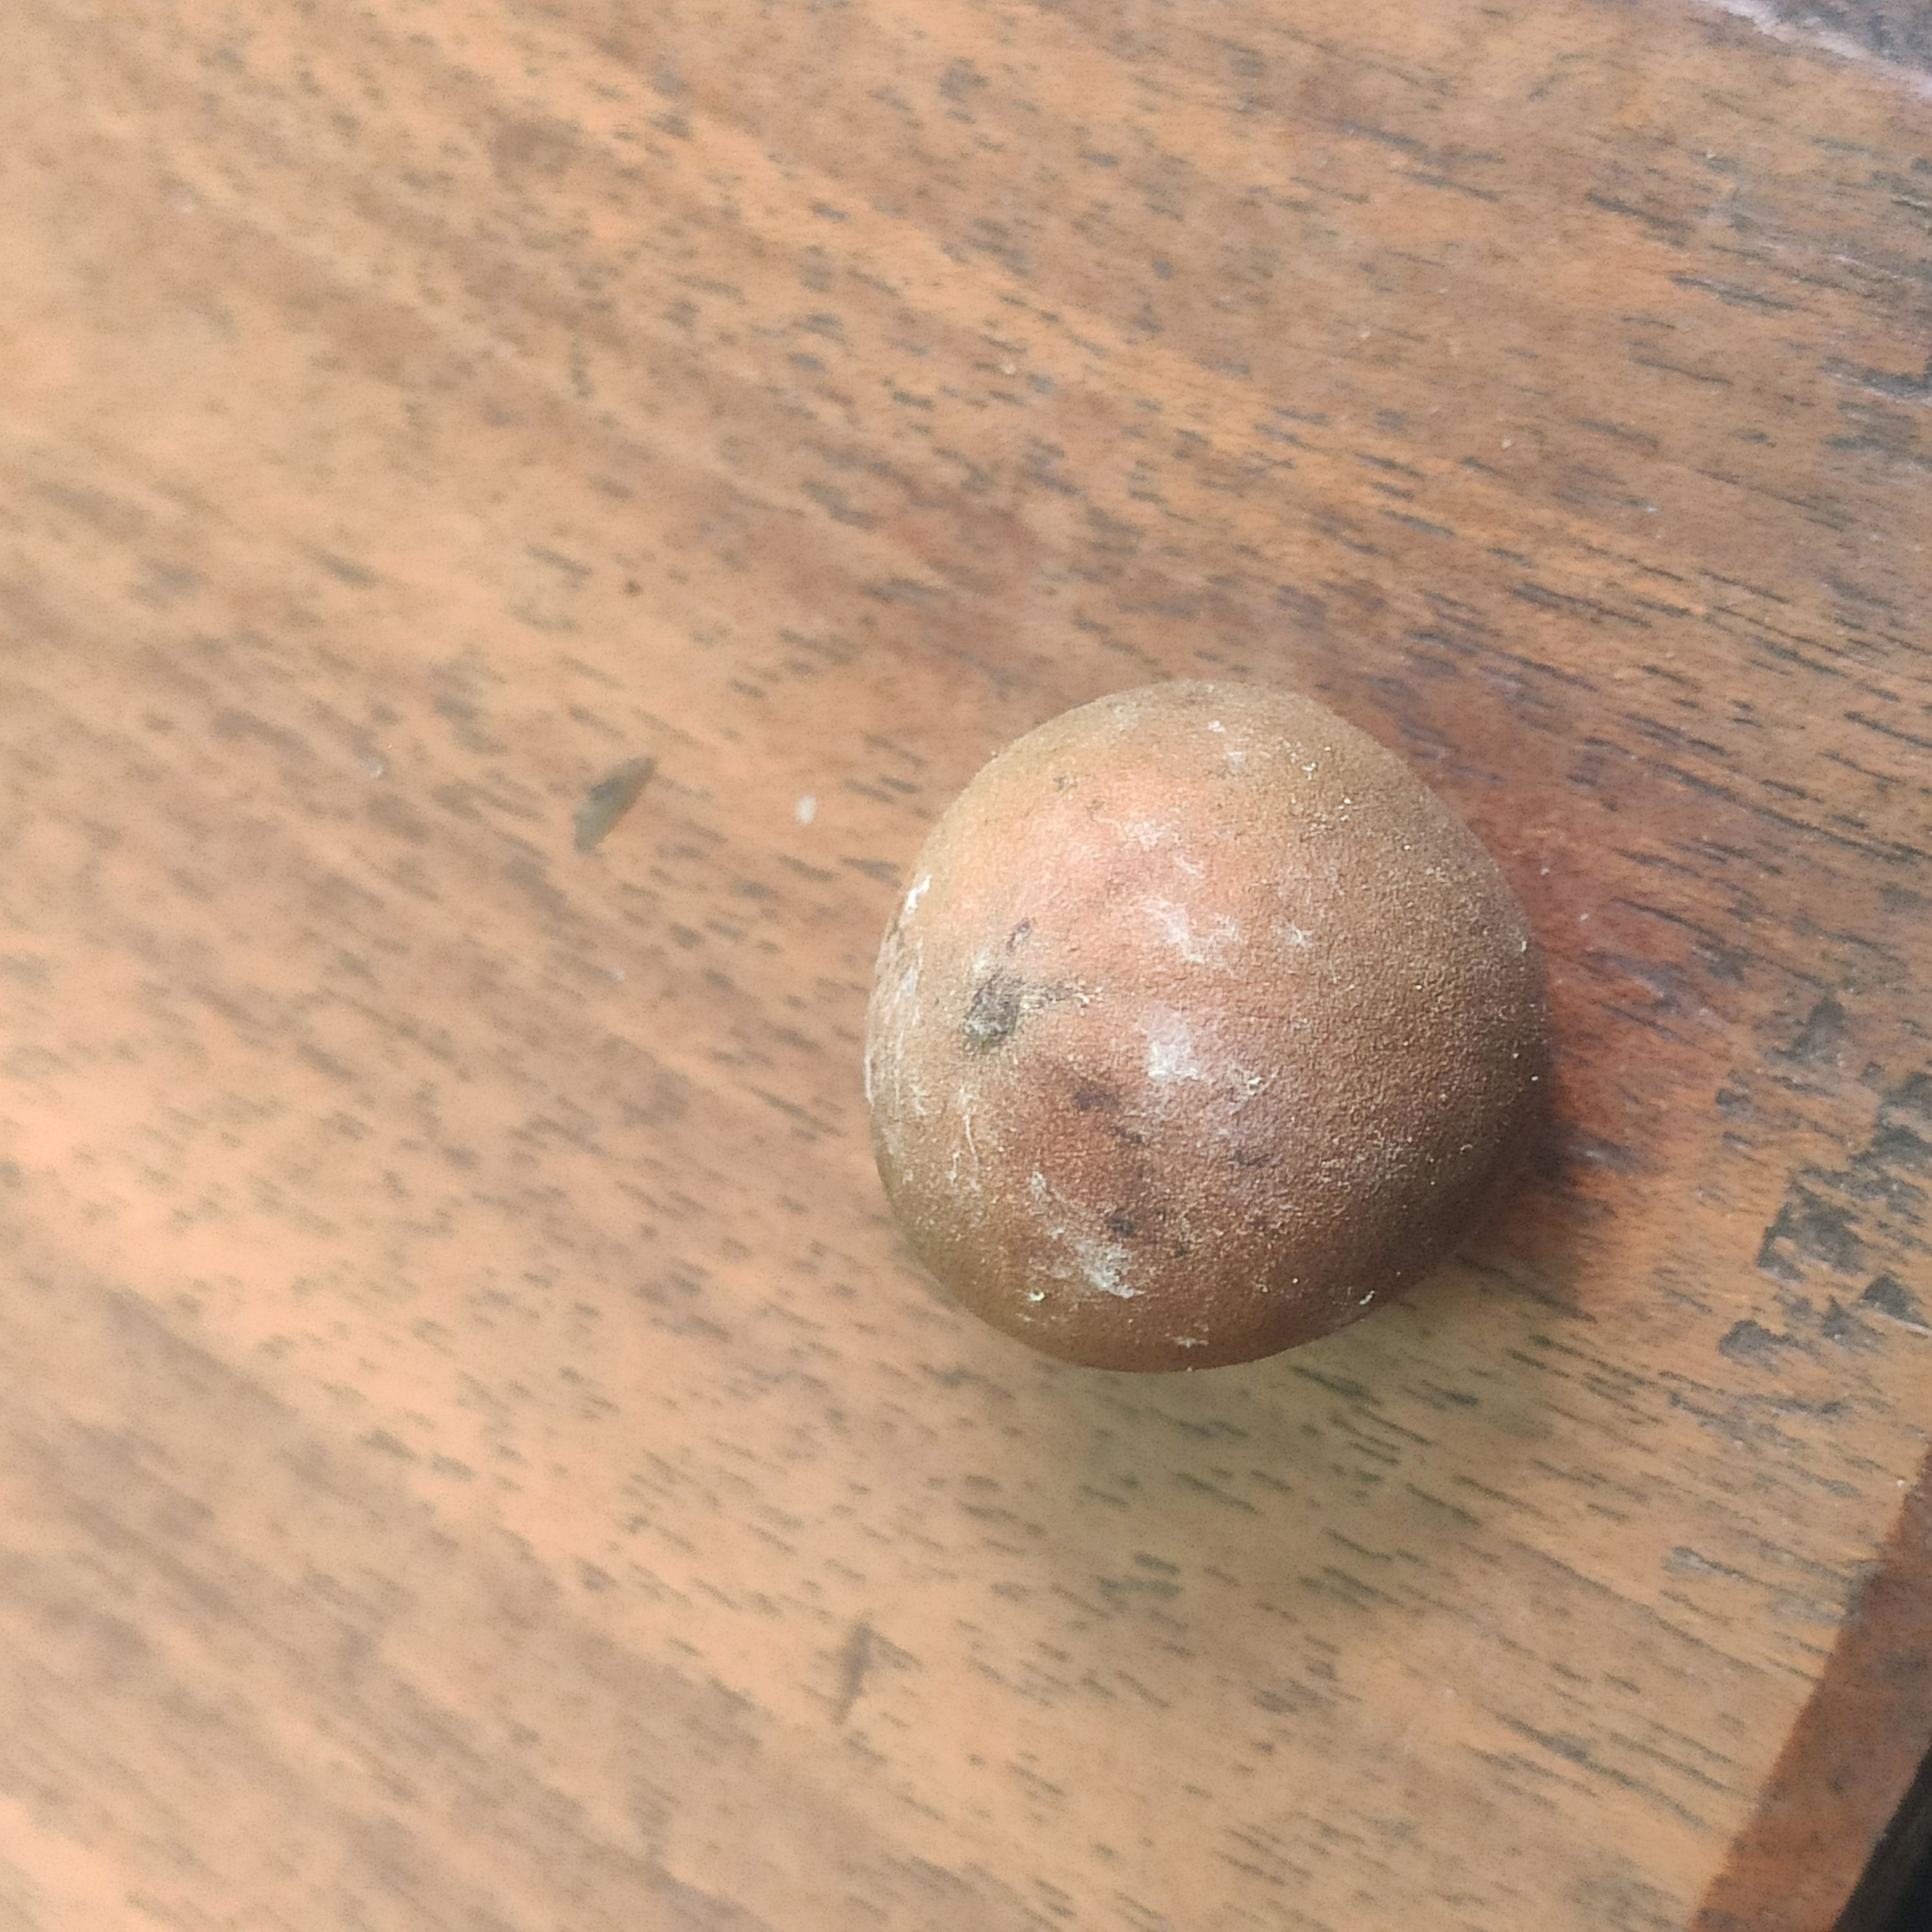
Fruit: burmese-grape
Grade: 3rd-grade